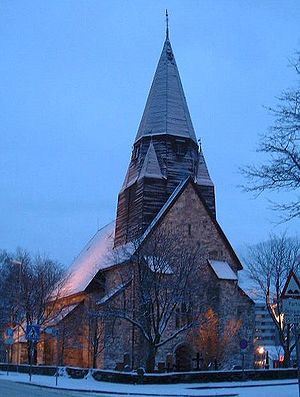
Vossevangen
Vossevangen eller Vossavangen, ofte omtalt bare som Vangen, er en by der er administrationscenter i Voss kommune i Vestland fylke i Norge. Byen har 5.993 indbyggere. Voss kirke, Vangskyrkja, ligger på Vossevangen.